Wisconsin Highway 35

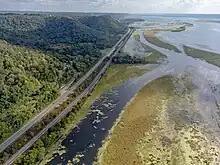
WIS 35 south of La Crosse looking south

Upon entering the southern edge of the city of La Crosse, WIS 35 interchanges with US 14 and US 61. The three routes continue into the city as Mormon Coulee Road. At Ward Avenue, the street name changes to South Avenue until it reaches West Avenue. At that intersection, northbound traffic for WIS 35 turns north onto West Avenue, while US 14/US 61 continue on South Avenue.